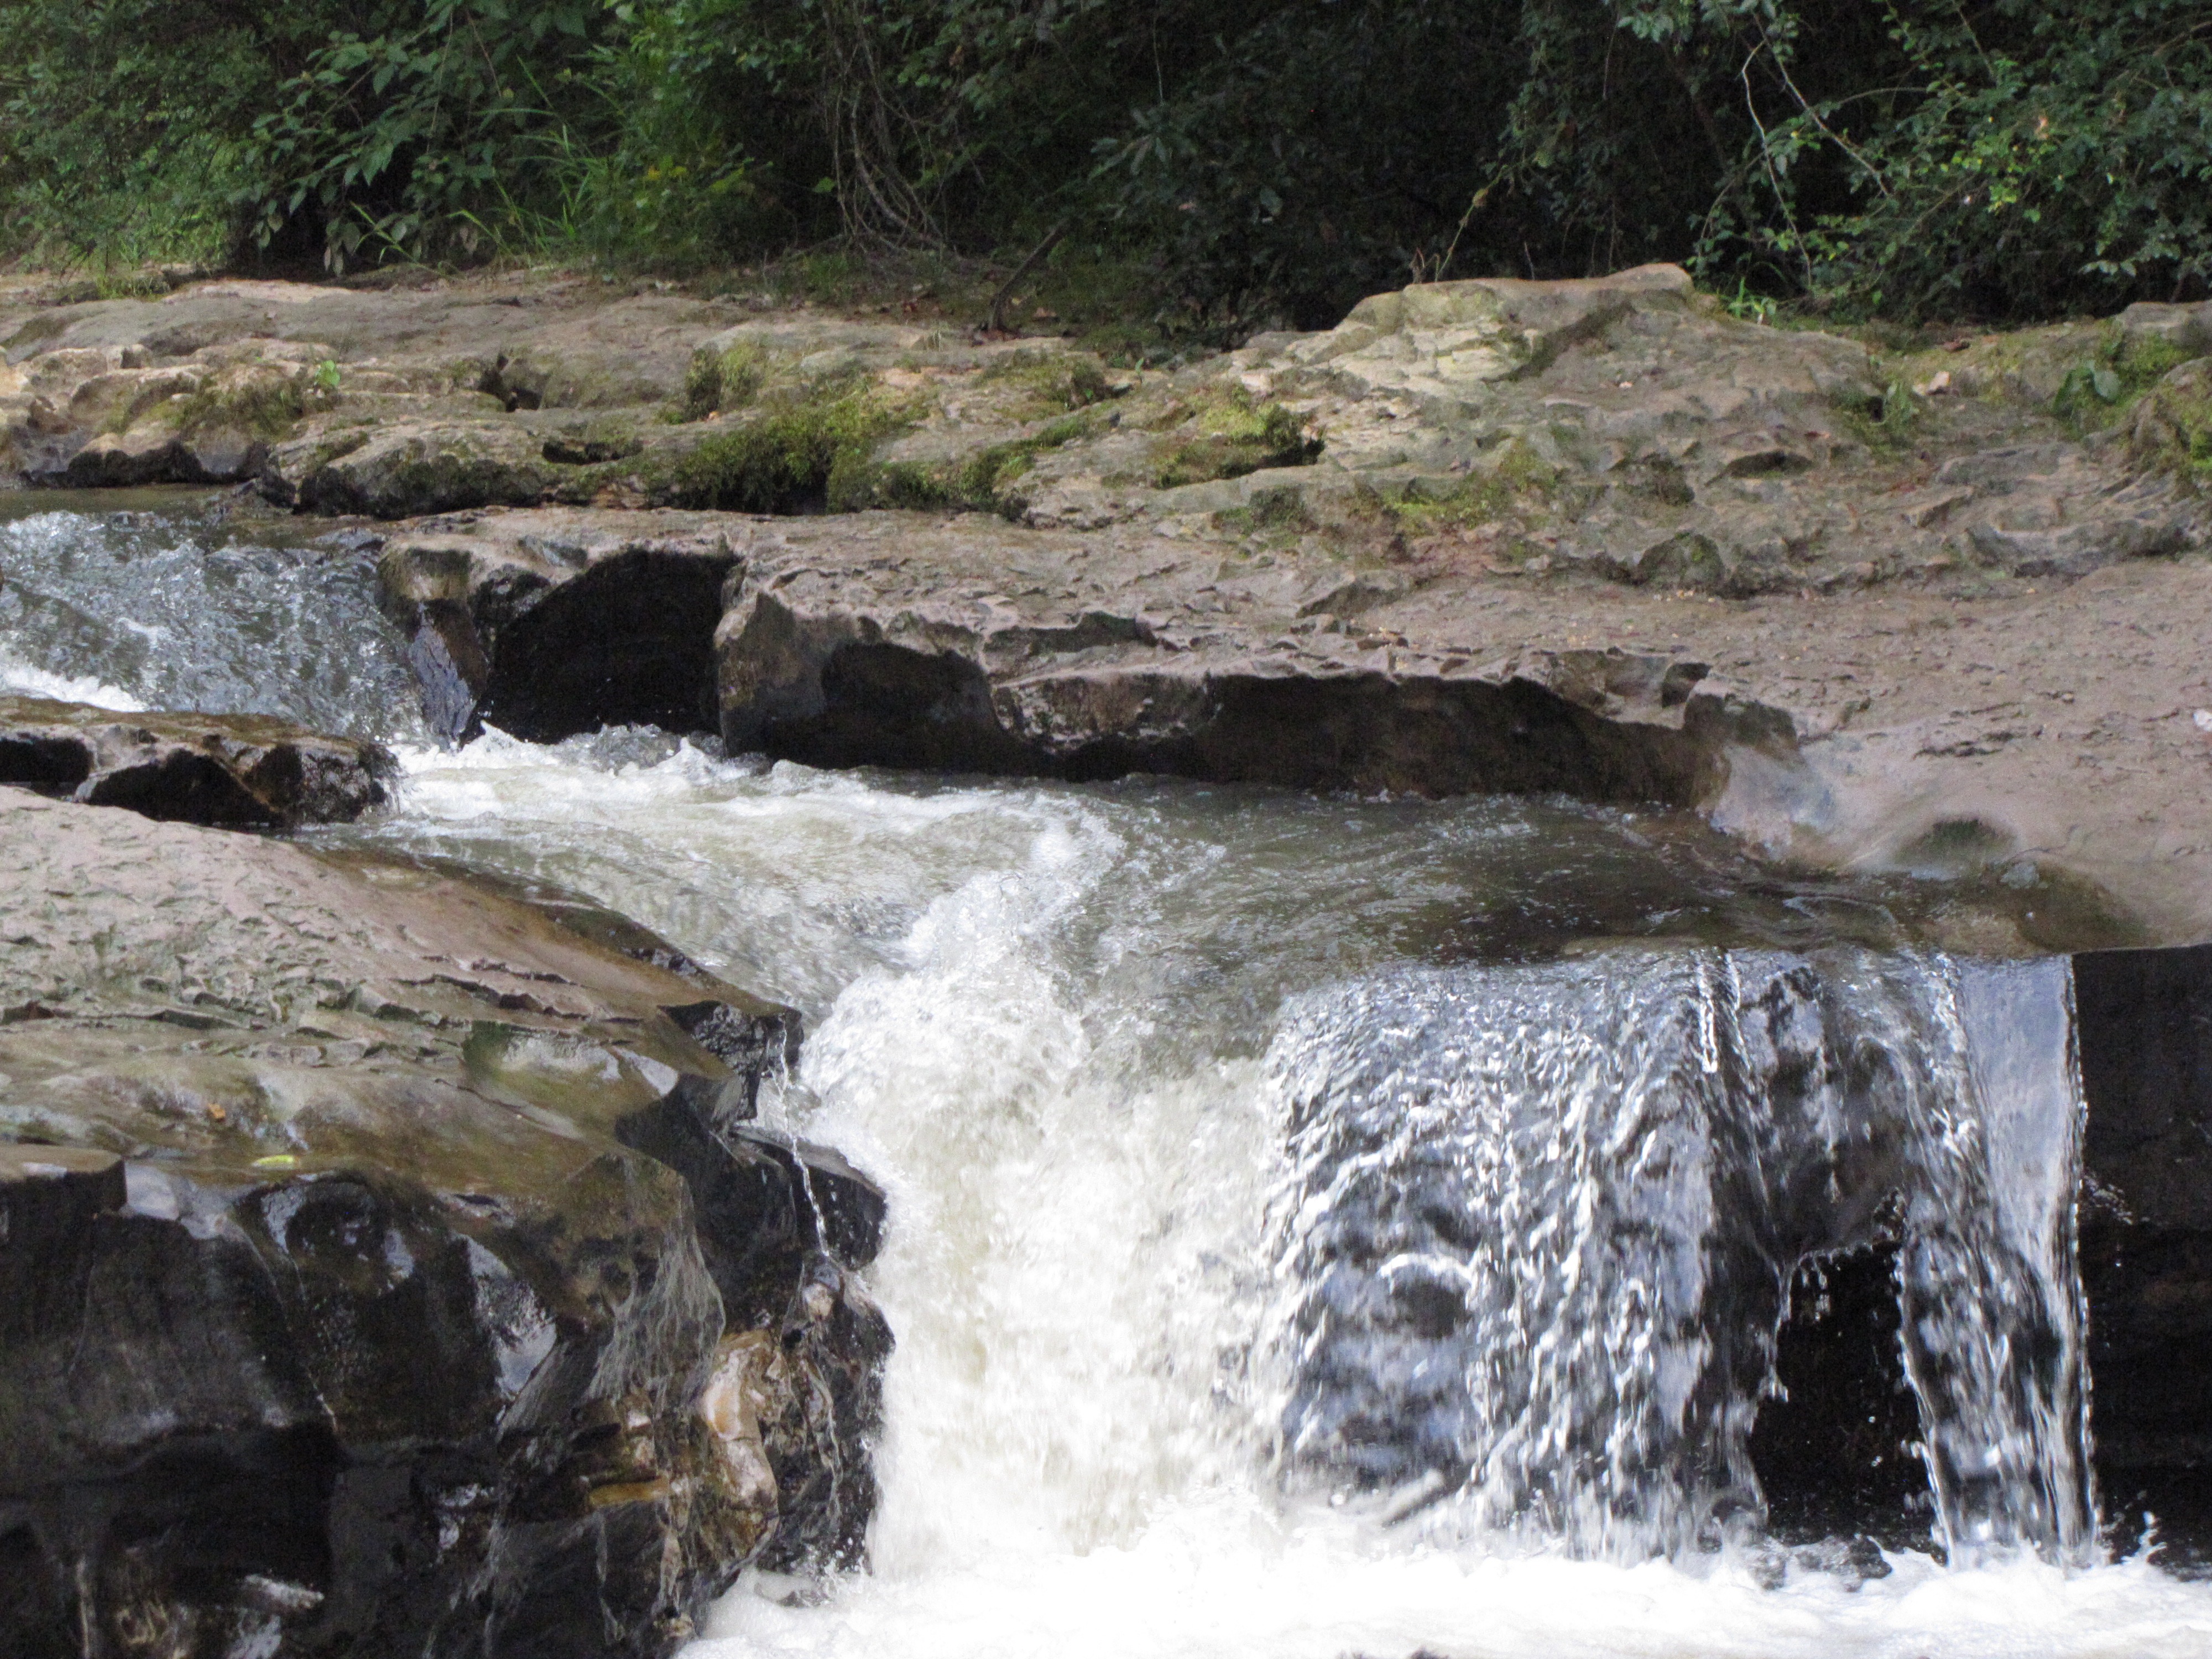
water, nature, rock, waterfall, running, river, stream, rapid, body of water, rocks, falls, mendenhall, merit, water feature, watercourse, wadi, ms